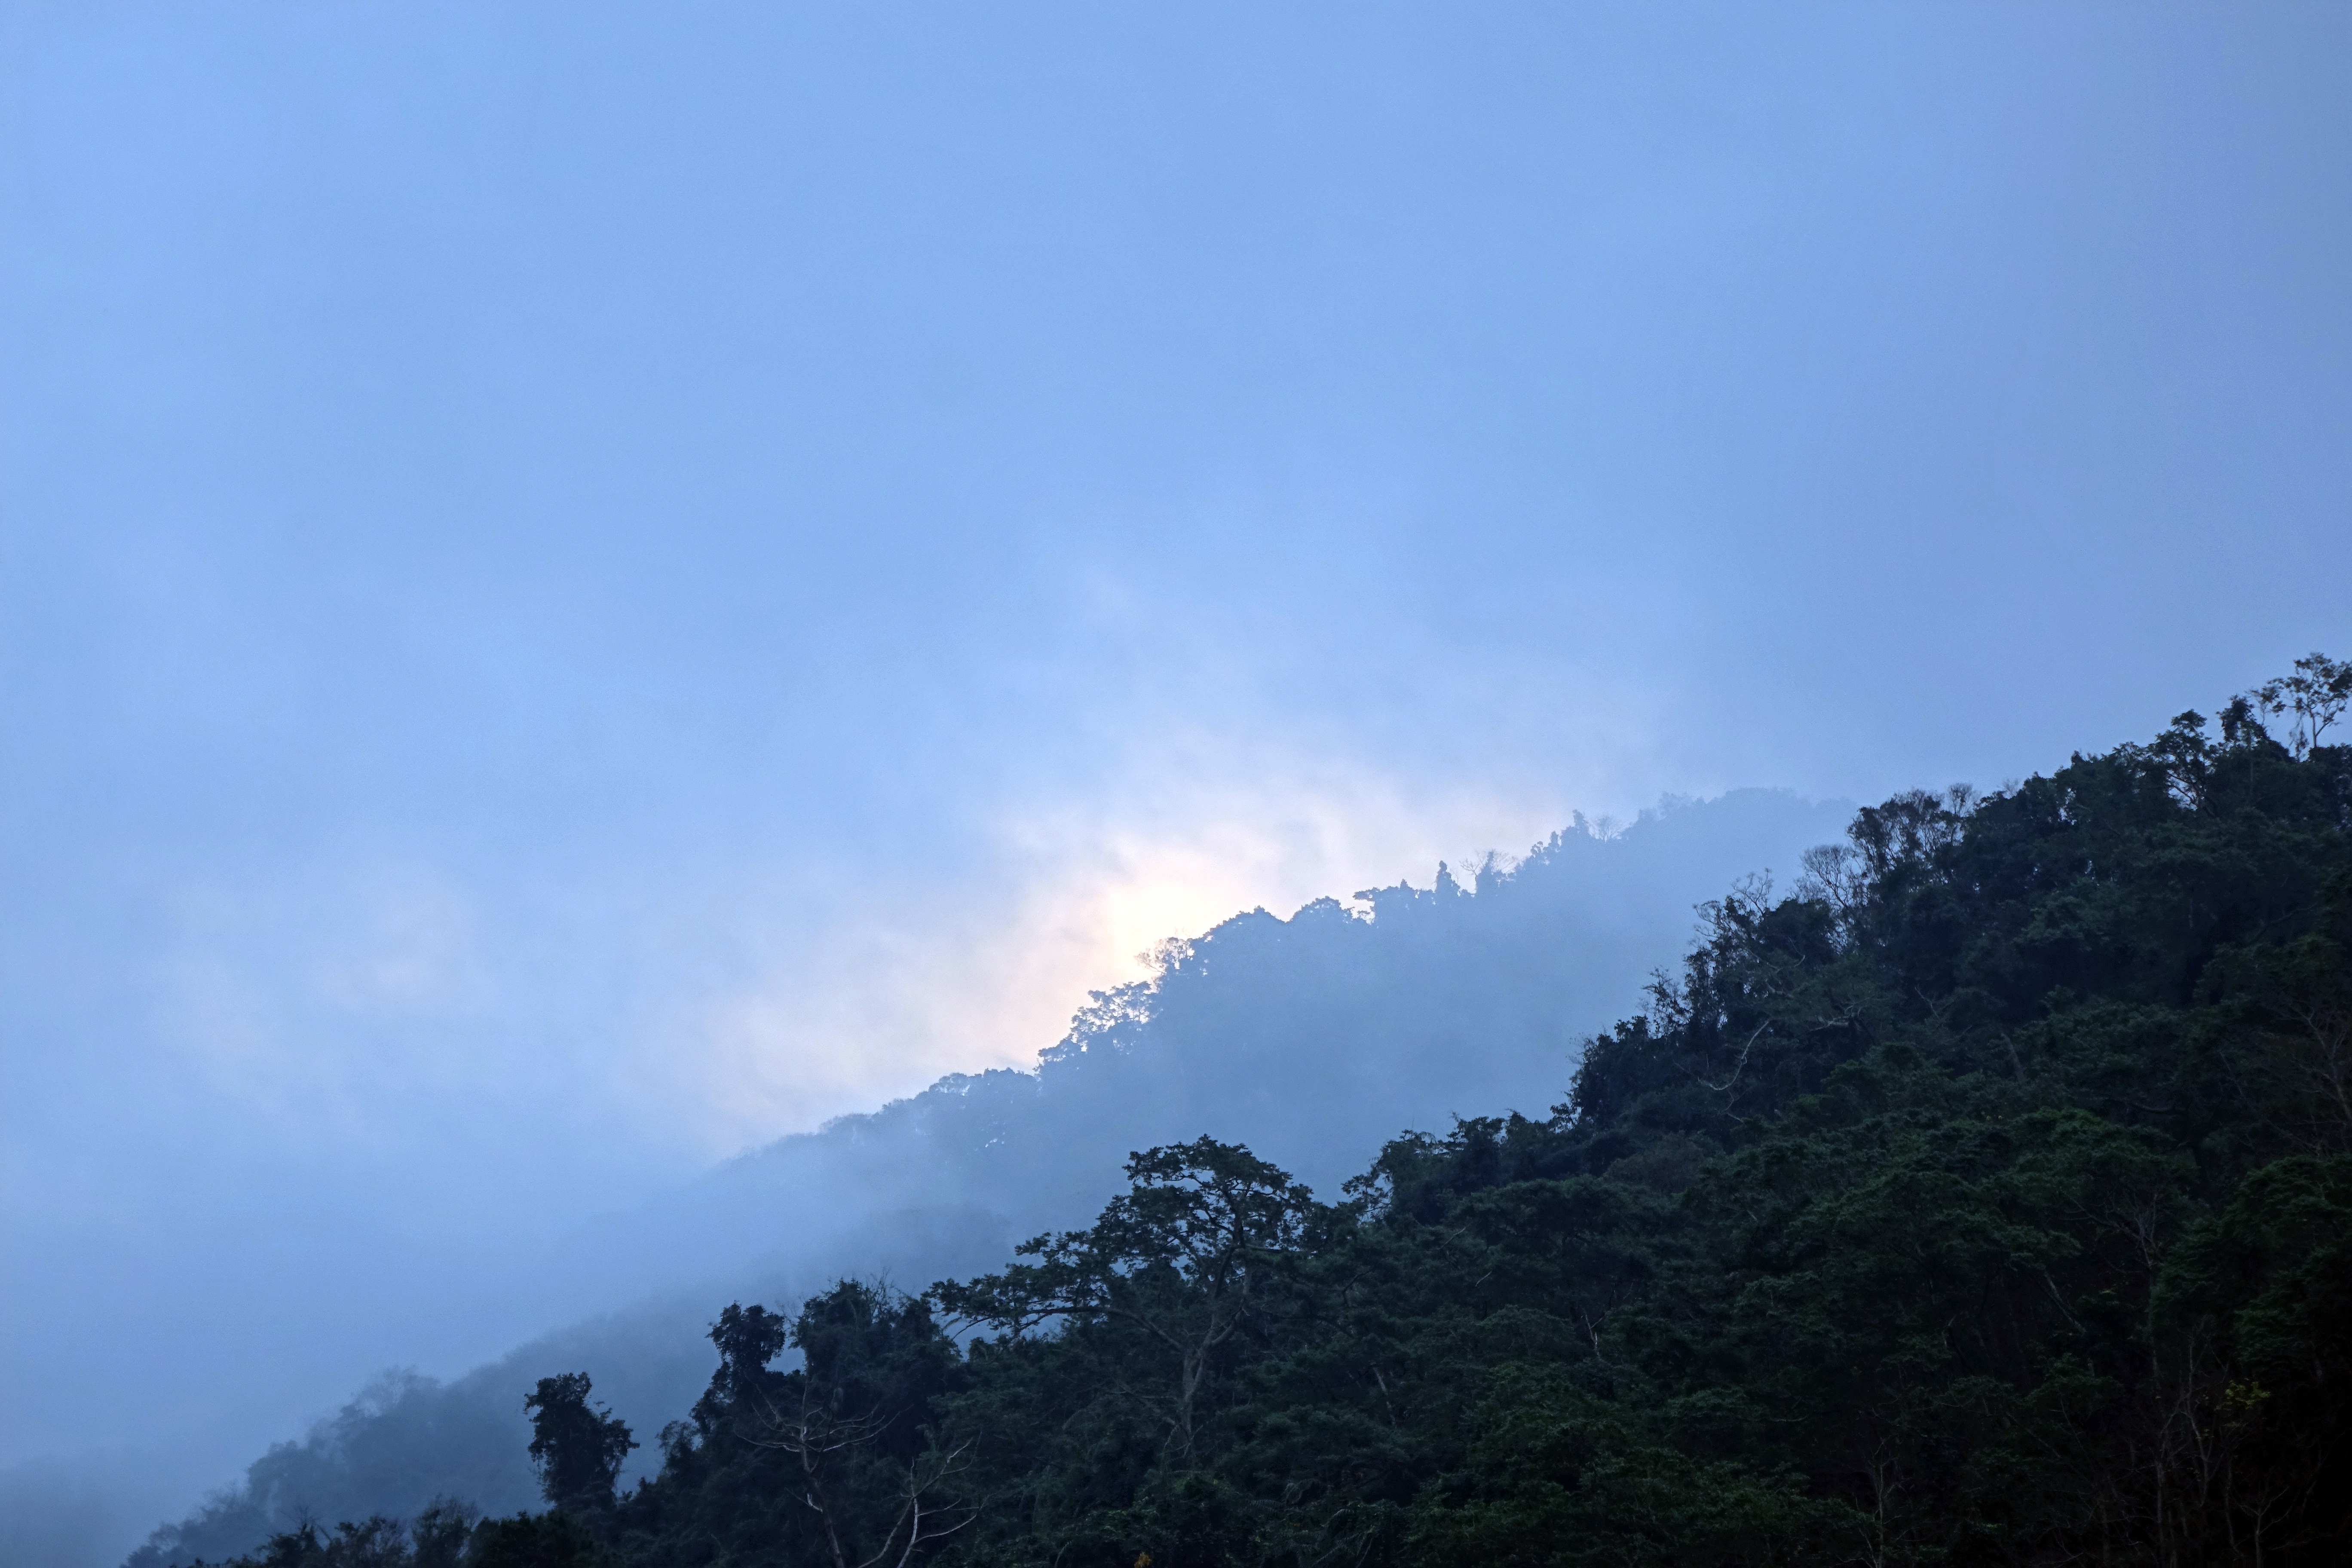
nature, forest, mountain, cloud, sky, skyline, sunlight, morning, hill, mountain range, ridge, woodland, simple, landform, lll, geographical feature, atmospheric phenomenon, atmosphere of earth, mountainous landforms